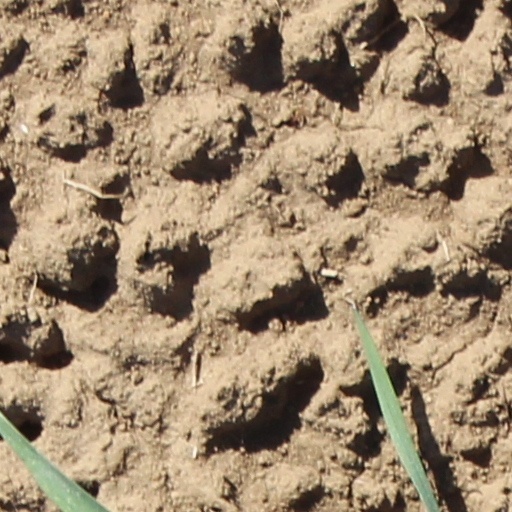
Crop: wheat